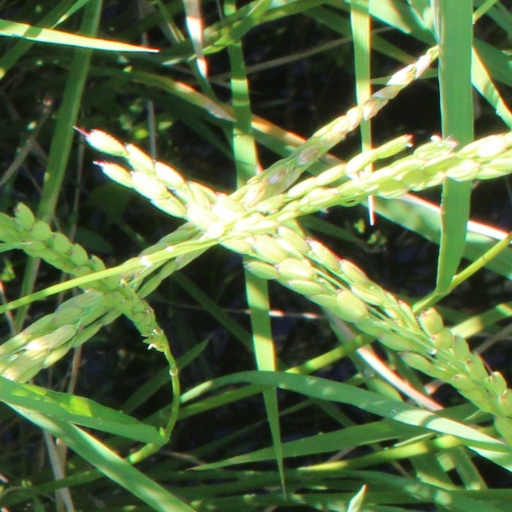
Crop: rice